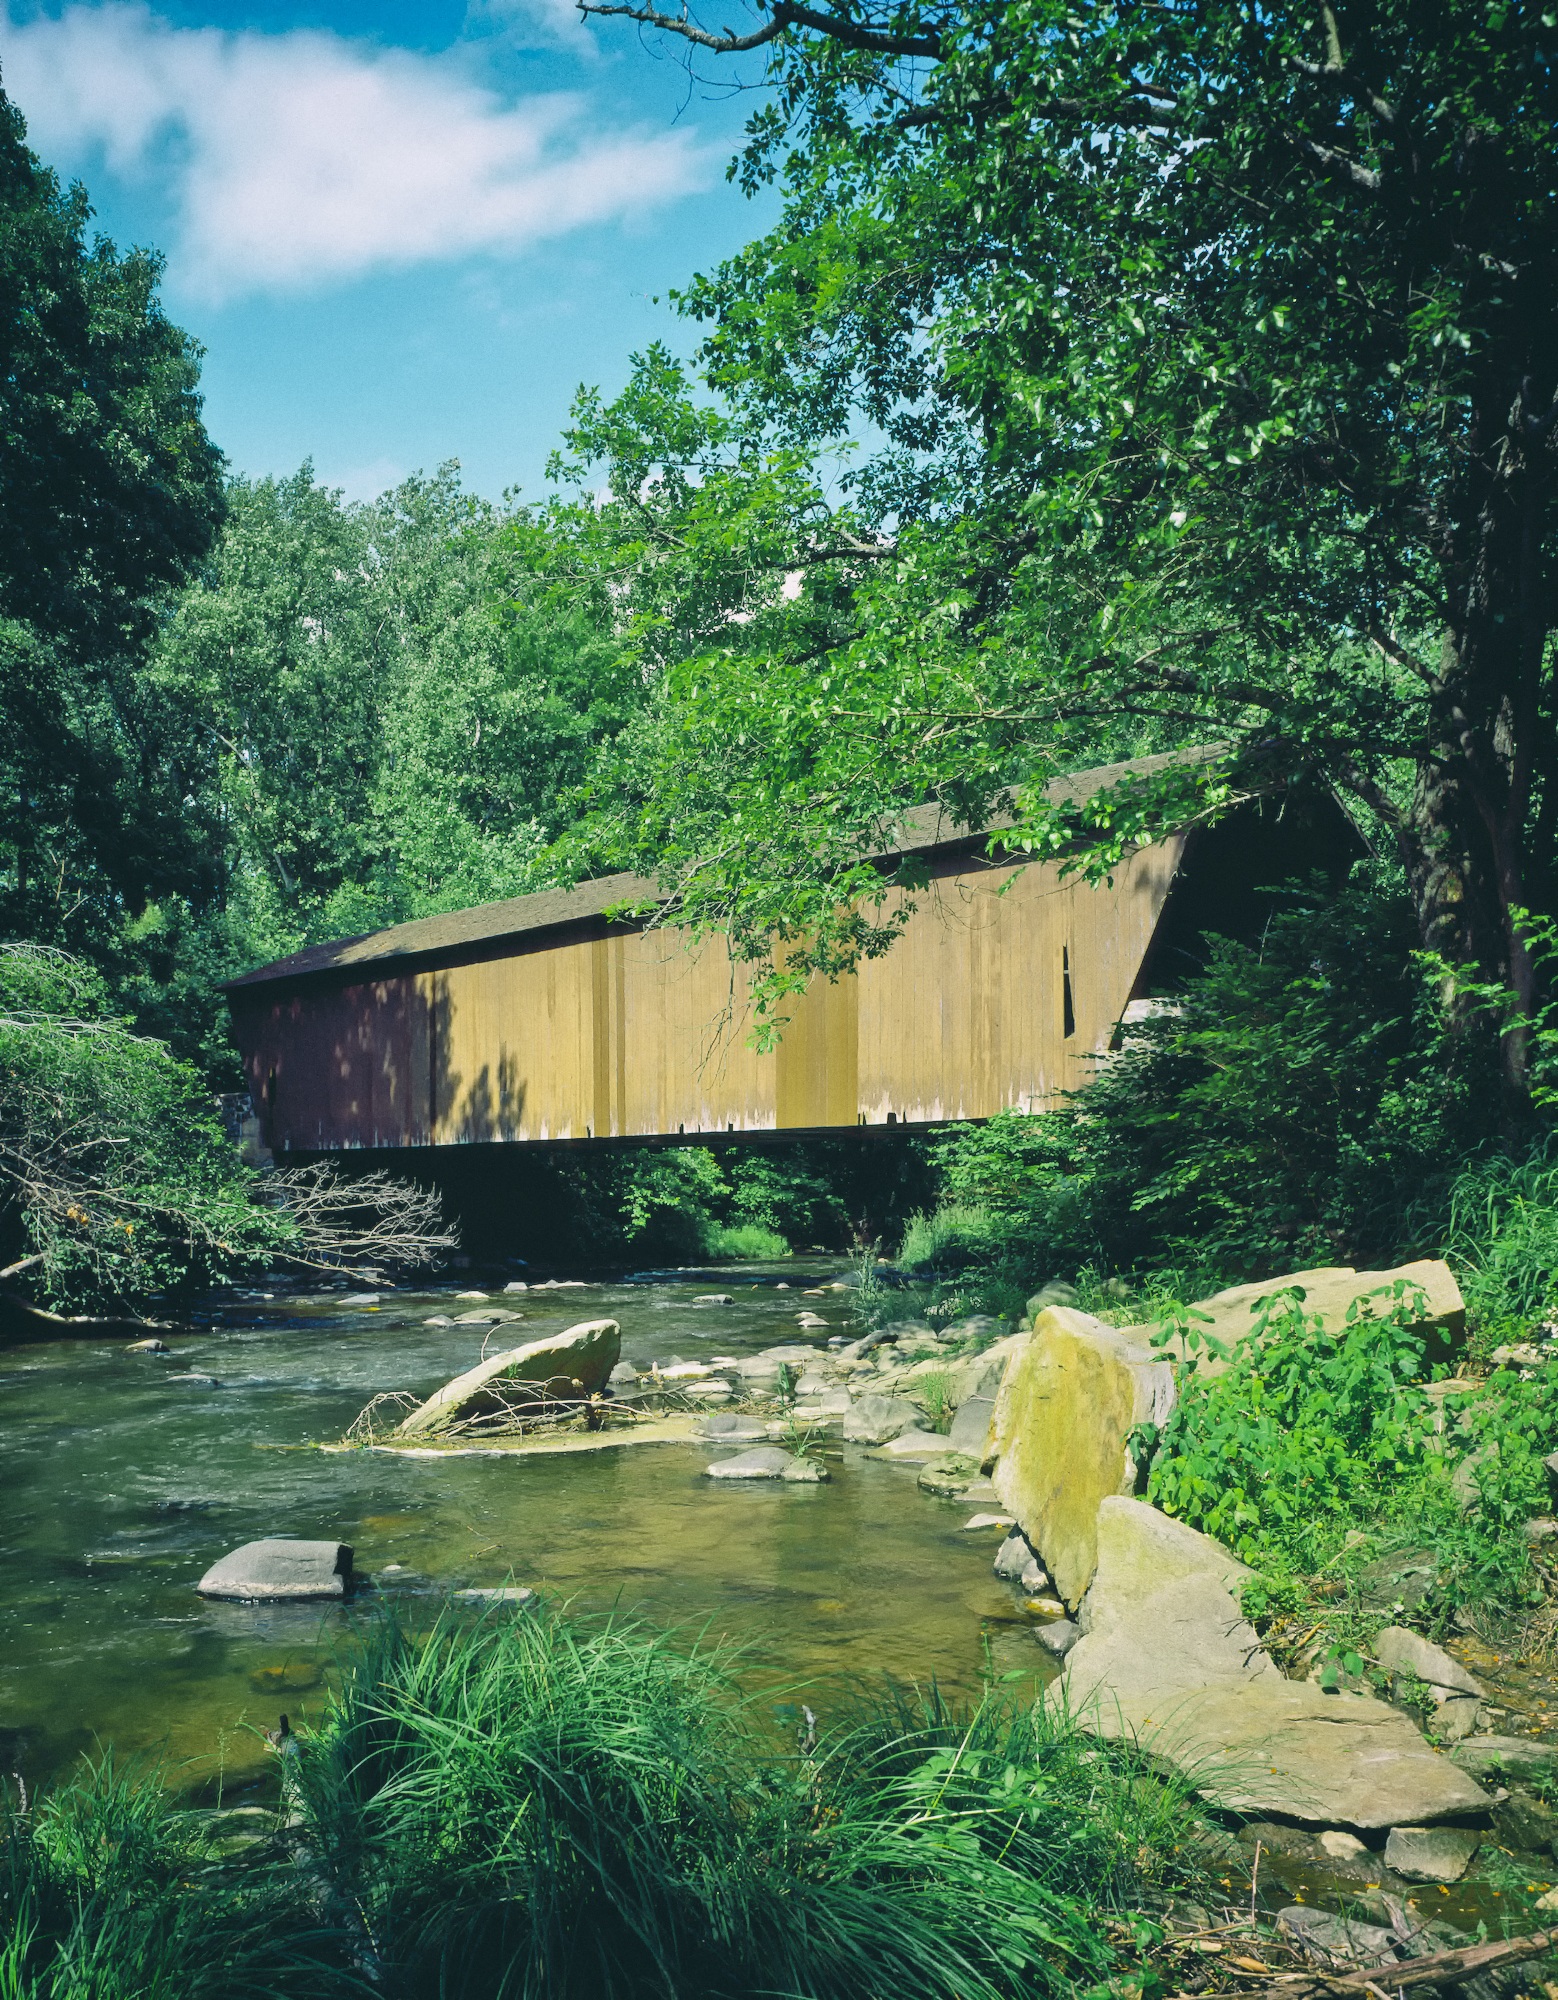
landscape, tree, water, nature, forest, creek, sky, bridge, countryside, house, old, river, summer, pond, stream, rural, jungle, landmark, historic, garden, trees, covered bridge, outside, stones, summertime, woodland, maryland, rural area